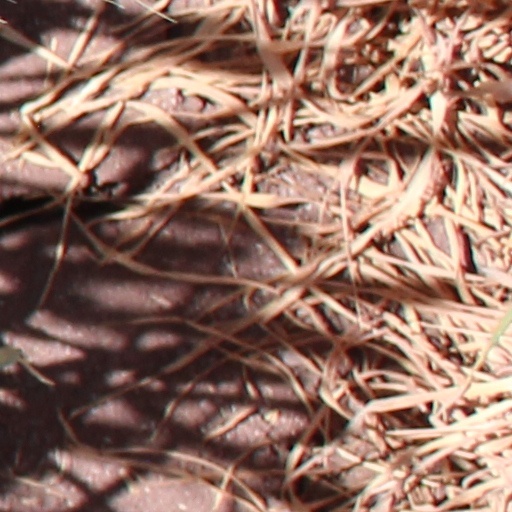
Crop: wheat